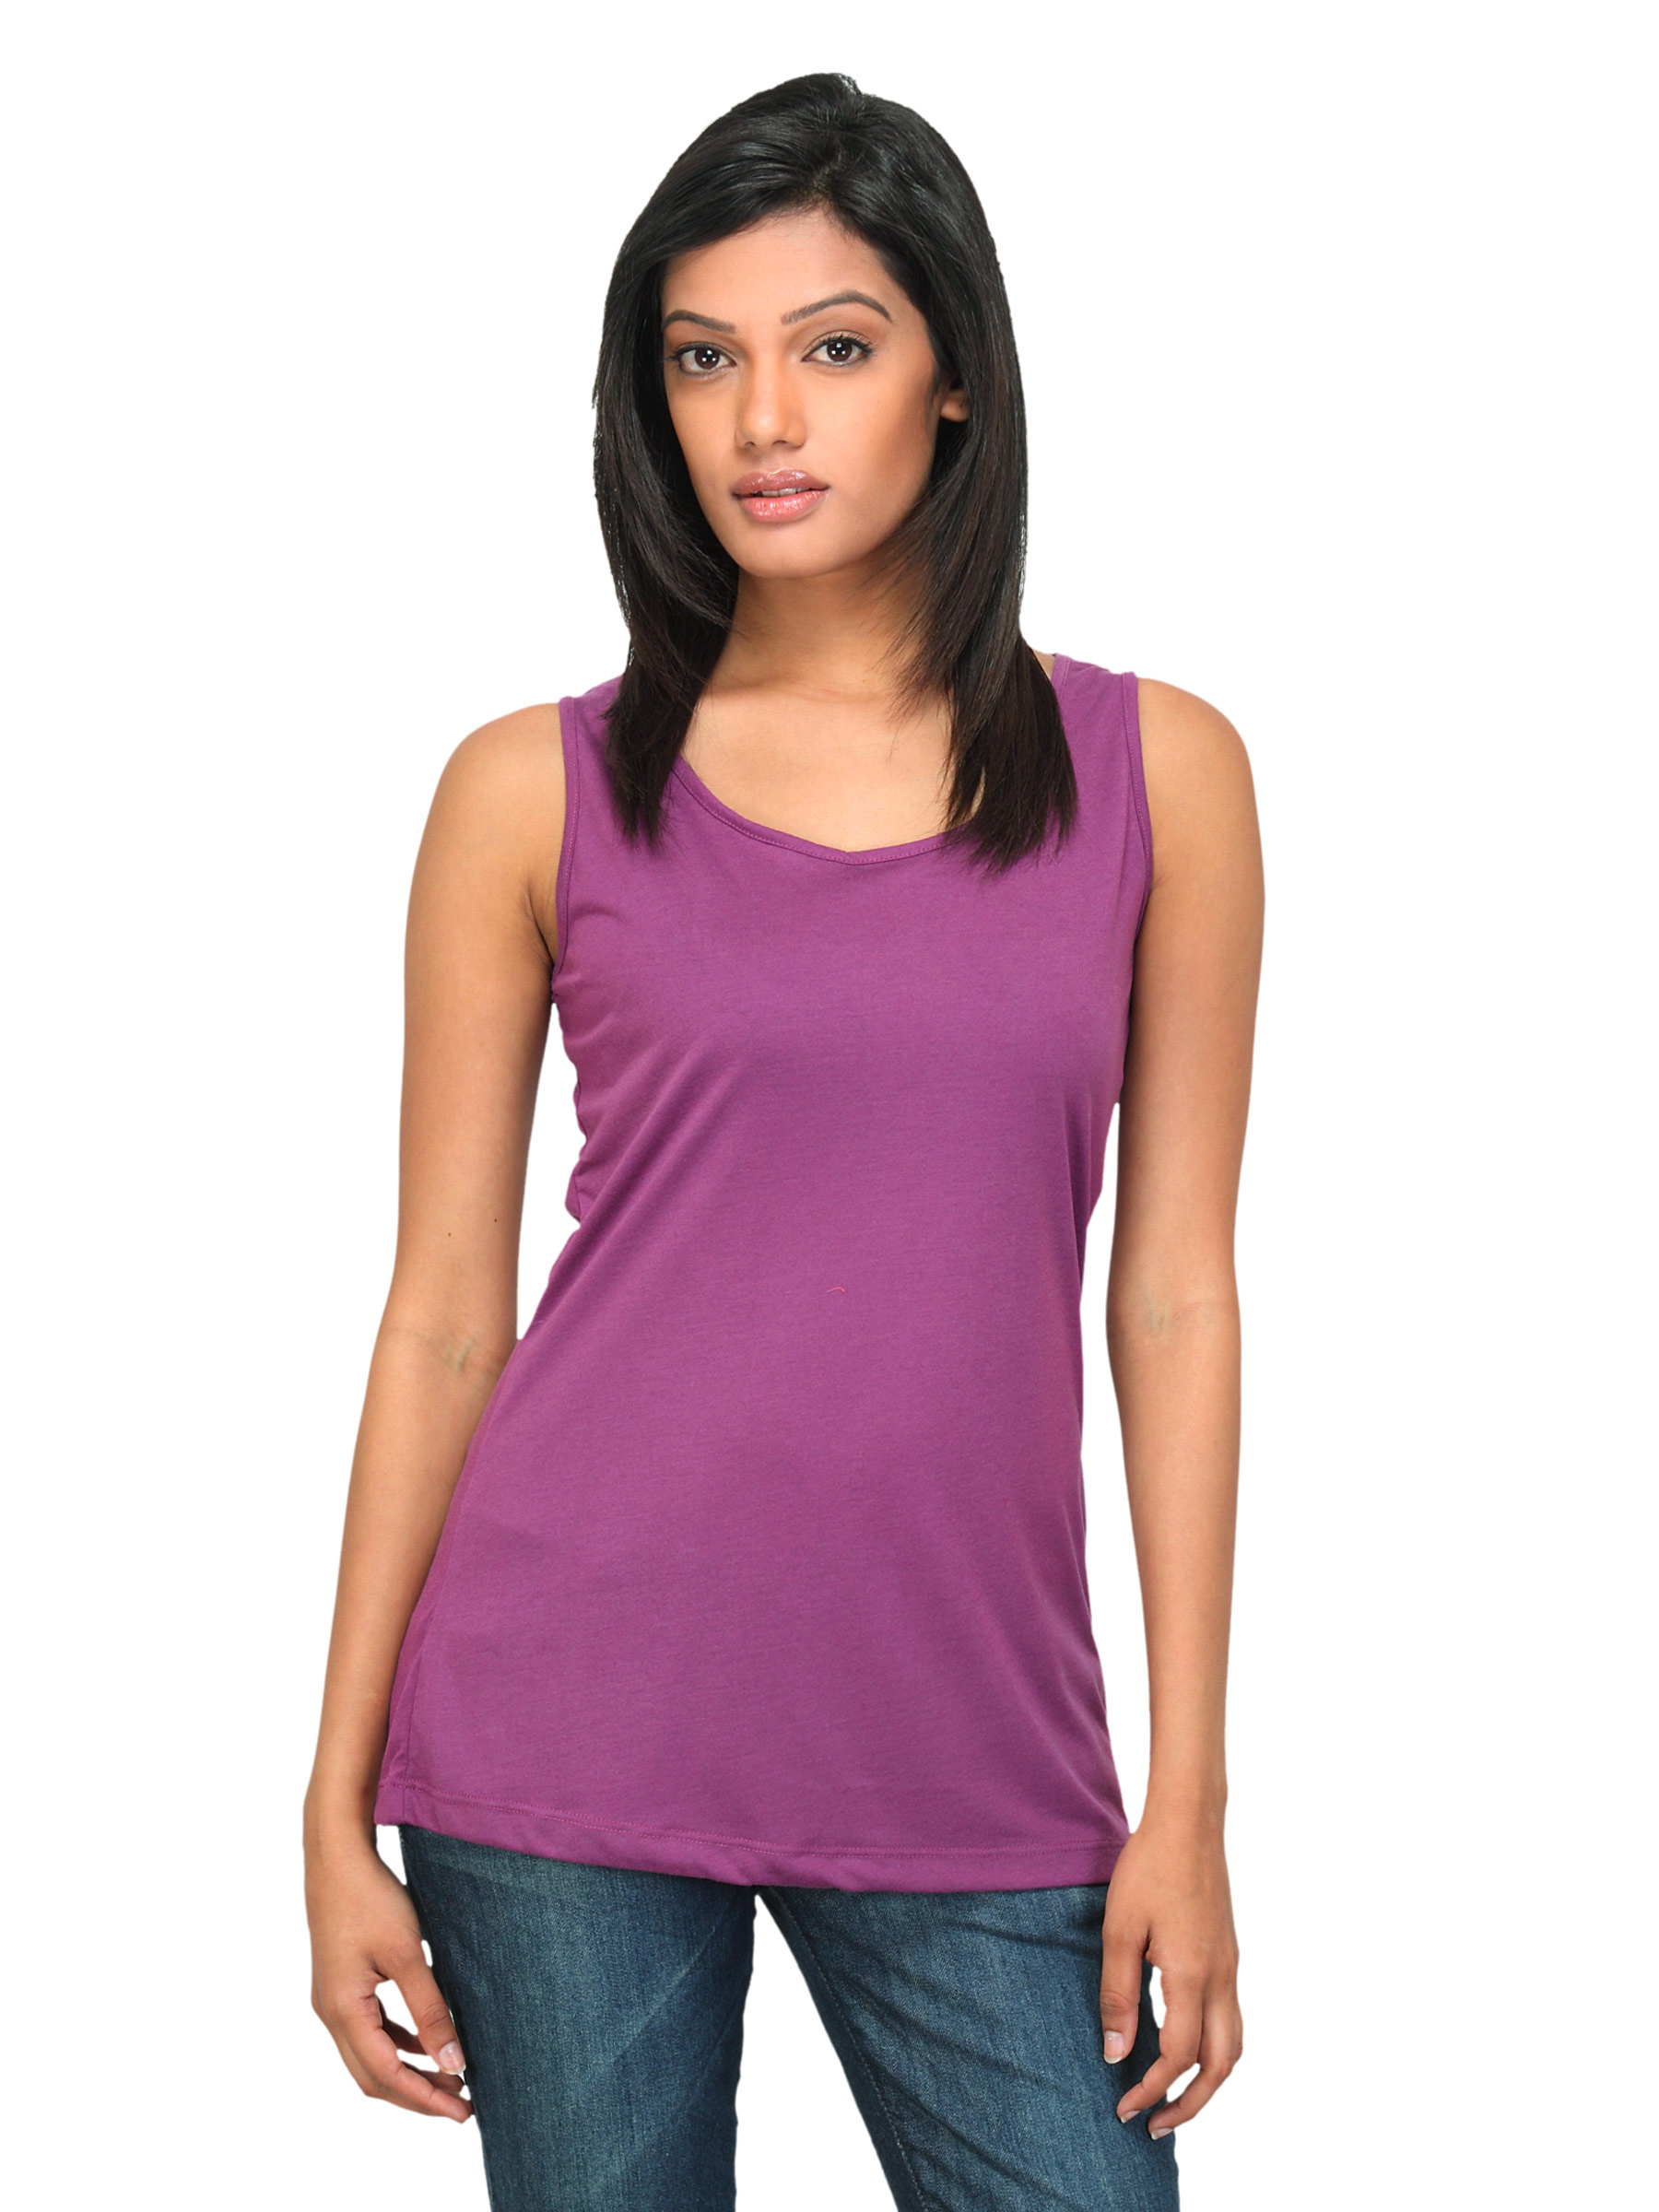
Sepia Women Purple Top
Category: Apparel / Topwear / Tops
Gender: Women
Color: Purple
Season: Summer 2012
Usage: Casual